The Road of Dreams

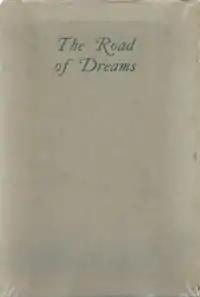
Dust-jacket of the first and only UK edition

The Road of Dreams is a book of poetry by crime writer Agatha Christie. It was published at her own expense by "Geoffrey Bles" in January 1925 priced at five shillings (5/-). Only one edition of the 112-page volume was ever published and this was undated.